Robinson Crusoe Island

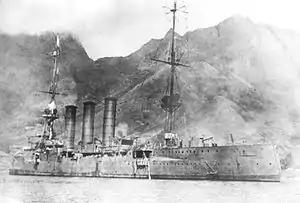
, just prior to its scuttling in Cumberland Bay

During World War I, German Vice Admiral Maximilian von Spee's East Asia Squadron stopped and re-coaled at the island 26–28 October 1914, four days before the Battle of Coronel. While at the island, the admiral was unexpectedly rejoined by the armed merchant cruiser "Prinz Eitel Friedrich", which he had earlier detached to attack Allied shipping in Australian waters. On 9 March 1915 , the last surviving cruiser of von Spee's squadron after his death at the Battle of the Falklands, returned to the island's Cumberland Bay, hoping to be interned by the Chilean authorities. Caught and fired upon by a British squadron at the Battle of Más a Tierra on 14 March, the ship was scuttled by its crew.